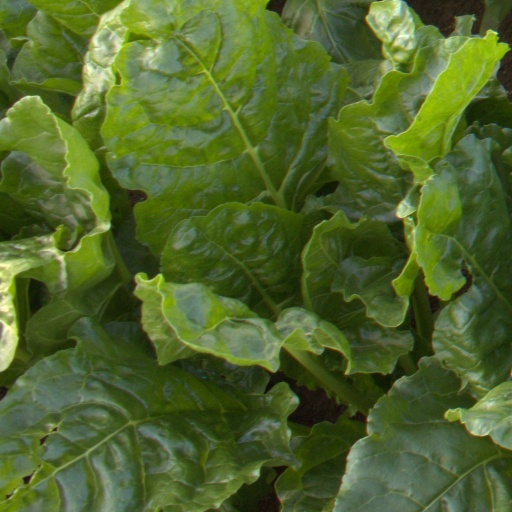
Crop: sugar beet